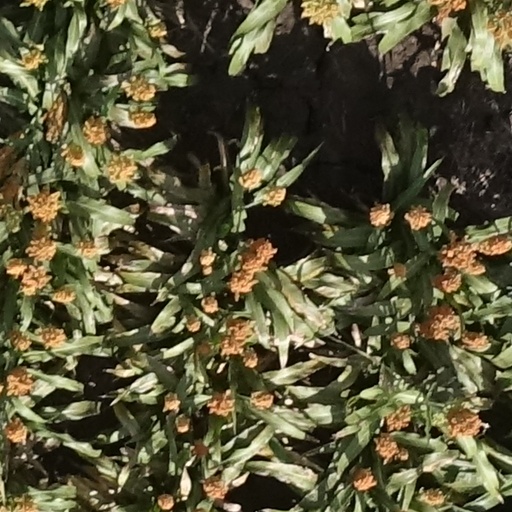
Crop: sorghum